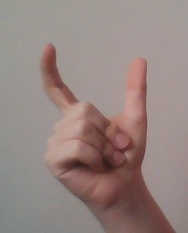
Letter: nun